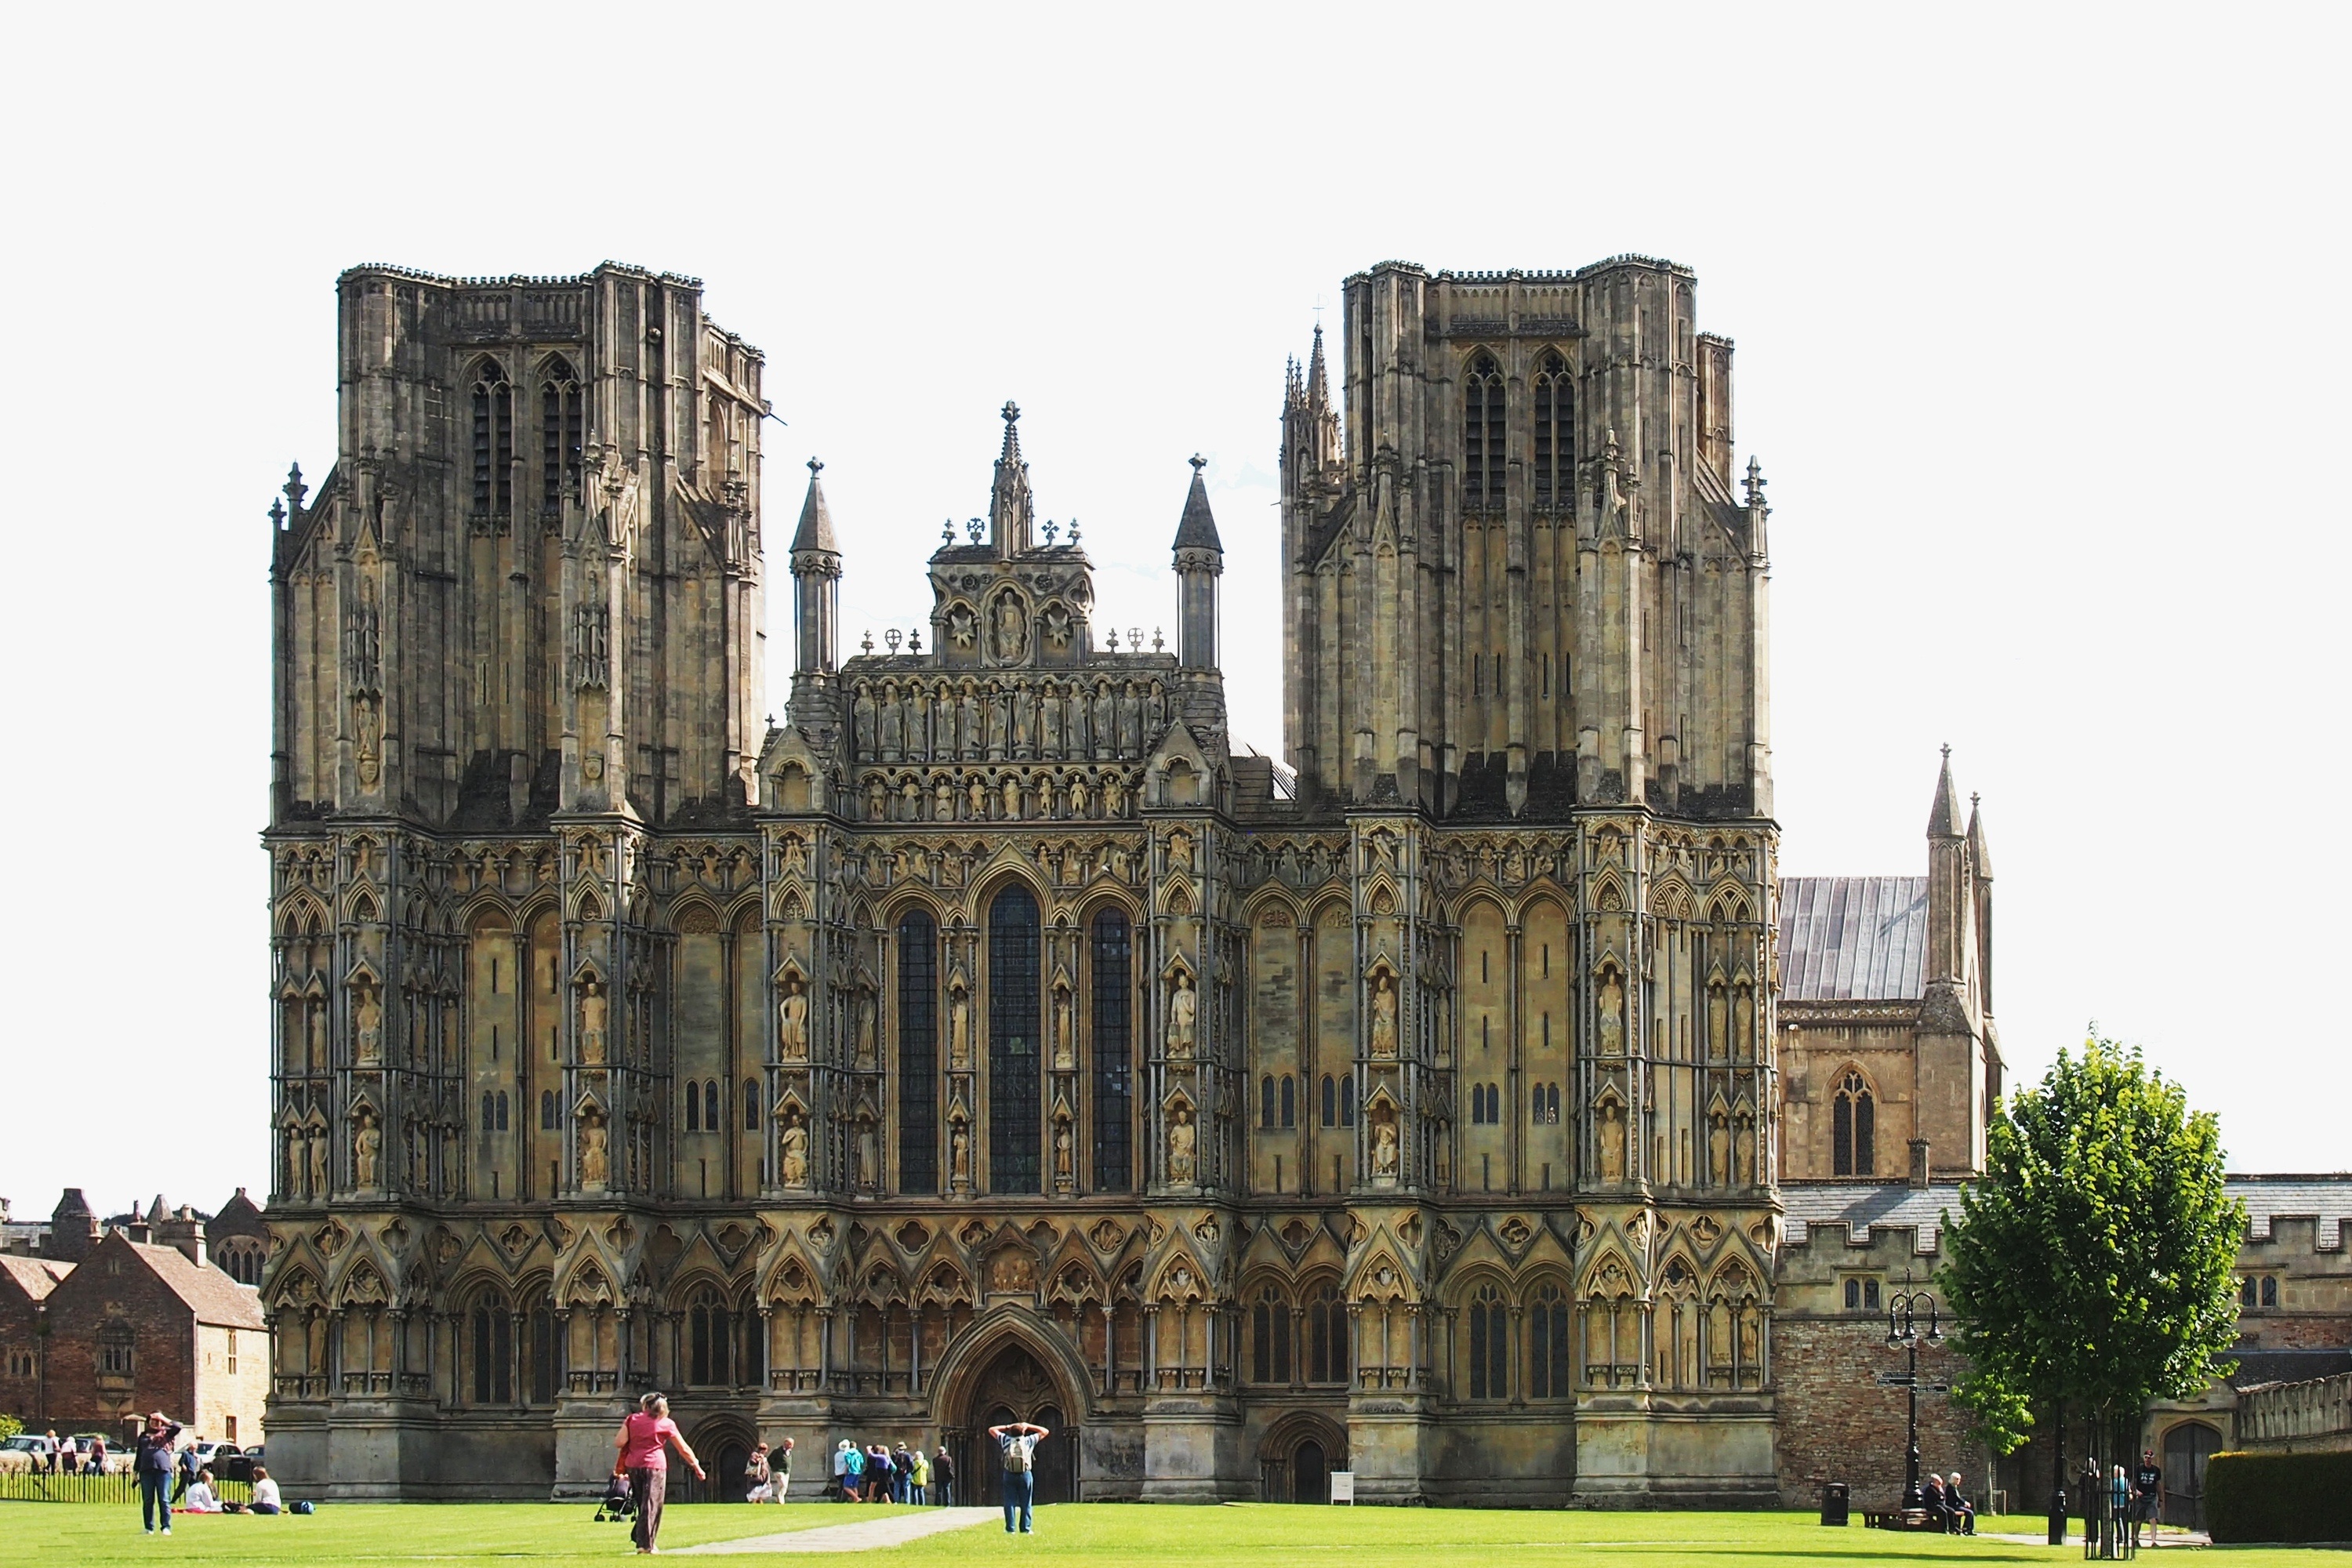
architecture, building, chateau, palace, europe, landmark, facade, cathedral, historic, tourism, gothic, place of worship, medieval, abbey, wells, somerset, gothic architecture, tours, stately home, historic site